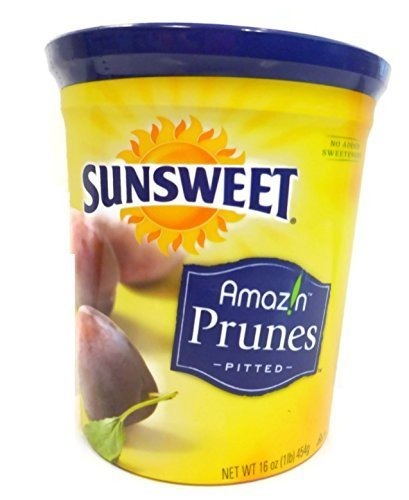
Item Name: Amazin Prunes Pitted (Pack of 2)
Product Description: 100% fruit without preservatives. The perfect way to add fruity nutrition to your cereals, yogurt, salads, even savory garnishes and sauces.
Value: 32.0
Unit: Ounce

Price: 7.69